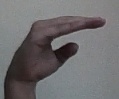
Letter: jeem